The Bugler of Algiers

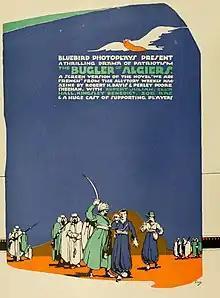

The Bugler of Algiers is a lost 1916 American silent film drama directed by Rupert Julian. It was produced by Universal's Bluebird Photoplays division and distributed by Universal Film Manufacturing Company.